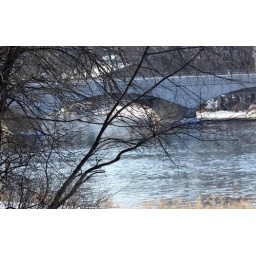
bridge over fox river